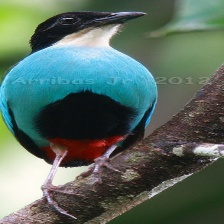
Species: AZURE BREASTED PITTA
Scientific name: PITTA STEERII